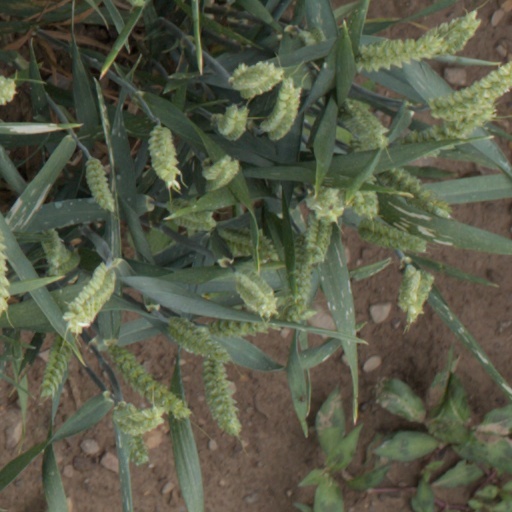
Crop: wheat